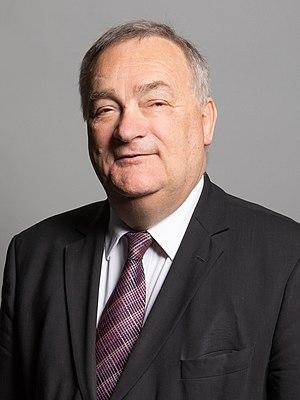
Les Parlementaires internationaux pour la Papouasie occidentale sont un groupe de parlementaires et d'anciens parlementaires de quinze pays, unis pour promouvoir et demander la reconnaissance par l'Organisation des Nations unies du droit à l'autodétermination de la population de Papouasie occidentale, territoire sous souveraineté indonésienne.
Le cabinet fantôme Starmer est le cabinet fantôme britannique nommé par le chef de l'opposition Keir Starmer à l'issue de son élection à la direction du Parti Travailliste. Il est constitué par des députés du Parti travailliste. Il fait face au gouvernement conservateur de Boris Johnson.
Le Whip en chef du Parti Travailliste est responsable de l'administration du système Whip du parti, qui veille à ce que les membres assistent et votent au parlement lorsque la direction du parti requiert un vote à la majorité. Deux Whips sont nommés dans le parti, un pour la Chambre des Communes et un autre pour la Chambre des Lords aident également à organiser la contribution de leur parti aux travaux parlementaires. À certaines occasions, la direction du parti peut autoriser les parlementaires à voter librement en se basant sur leur conscience personnelle plutôt que sur la politique de leur parti, pour laquelle le whip en chef n'est pas tenu de diriger les votes.